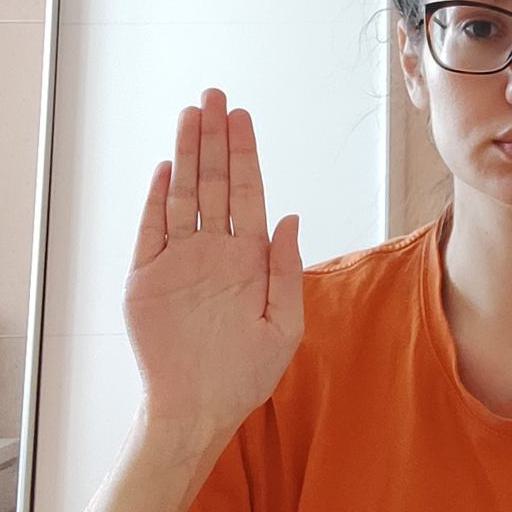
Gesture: stop